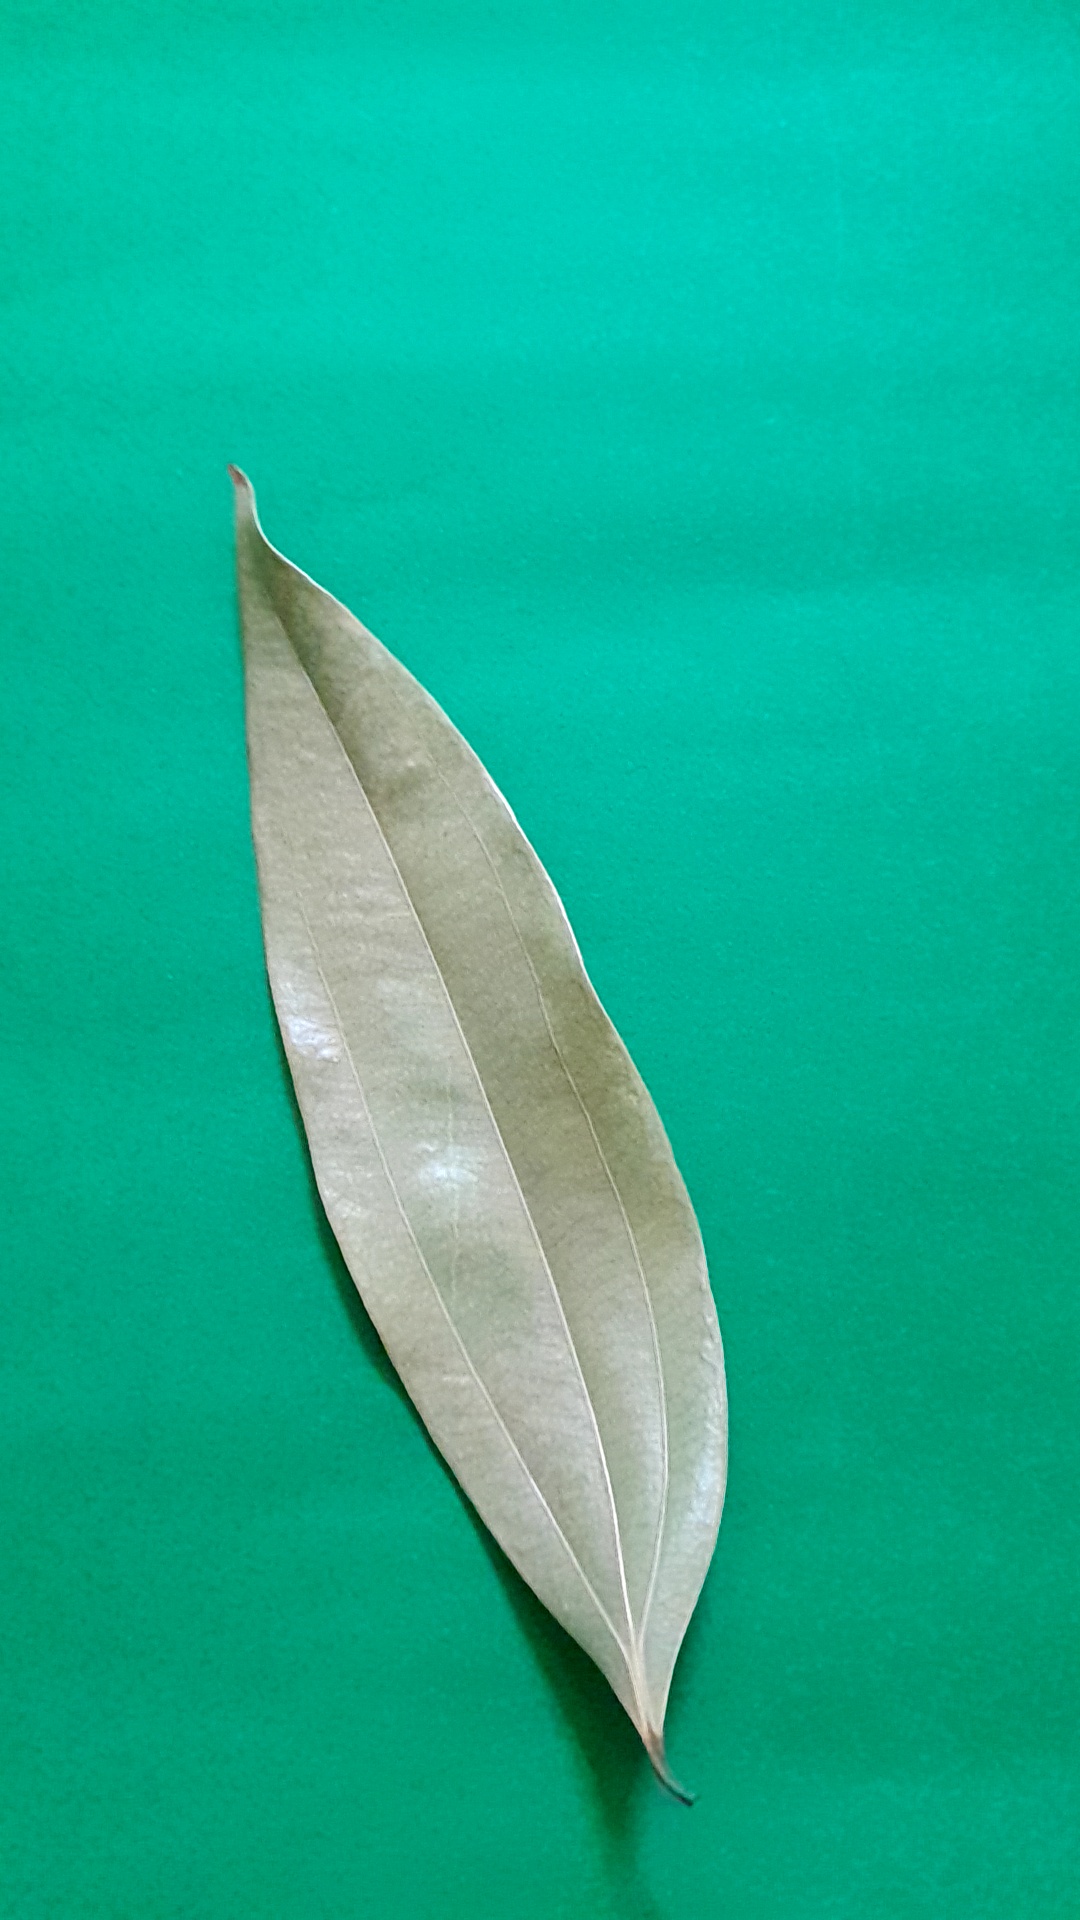
Label: Dry Leaf